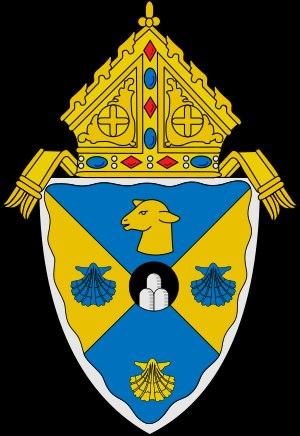
Le diocèse de Rockville Centre est un siège de l'Église catholique aux États-Unis, suffragant de l'archidiocèse de New York. En 2017, il comptait 1.796.000 baptisés pour 3.659.000 habitants. Il est tenu par Mᵍʳ John Oliver Barres depuis décembre 2016.